East End of London in popular culture

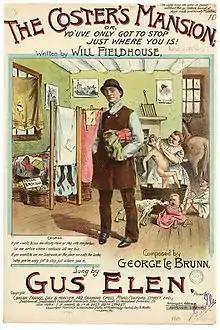
Gus Elen, "The Coster's Mansion", 1899 sheet music

The East End of London in popular culture covers aspects of popular culture within the area of the East End of London. The area is roughly that covered by majority of the modern London Borough of Tower Hamlets, and parts of the south of the London Borough of Hackney.